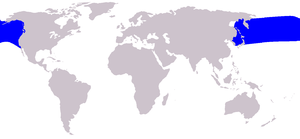
Hvalarter / Undergruppe Odontoceti: tandhvaler / Familie Phocoenidae: Marsvin
Dette er en liste over hvalarter. Disse arter samles traditionelt i ordenen hvaler, men palæontologiske og molekylærgenetiske resultater fra de senere år understøtter entydigt at hvalerne er en undergruppe af de parrettåede hovdyr. Listen indeholder mere end 80 nulevende arter, inklusiv flere nyligt beskrevne, og inddelt i de to undergrupper tandhvaler og bardehvaler. Den kinesiste floddelfin er også medtaget, selv om den formentlig er uddød mellem 2005 og 2010.